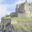
Label: castle